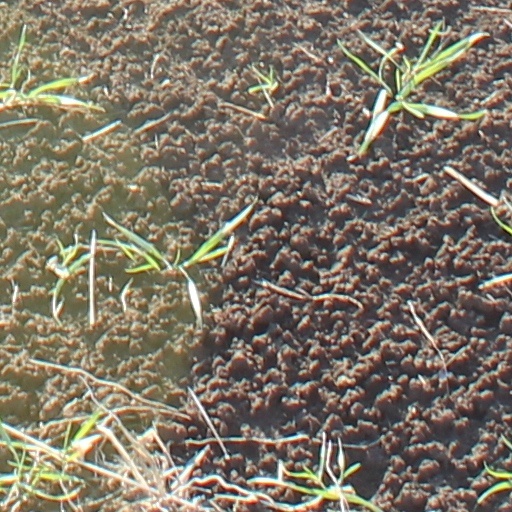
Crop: wheat